Gorilla

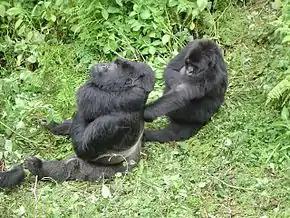
Silverback with female

Eastern lowland gorillas have more diverse diets, which vary seasonally. Leaves and pith are commonly eaten, but fruits can make up as much as 25% of their diets. Since fruit is less available, lowland gorillas must travel farther each day, and their home ranges vary from , with day ranges . Eastern lowland gorillas will also eat insects, preferably ants. Western lowland gorillas depend on fruits more than the others and they are more dispersed across their range. They travel even farther than the other gorilla subspecies, at per day on average, and have larger home ranges of . Western lowland gorillas have less access to terrestrial herbs, although they can access aquatic herbs in some areas. Termites and ants are also eaten.